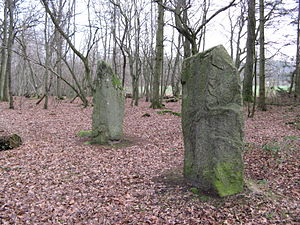
Gryet / Historie
Gryets Bautastenen.
I Gryet er et lille skovområde, på Bornholm, hvor der er en samling af bautastene. Den ligger på Bjergegårdsvejen, nord for Rønnevej i Bodilsker, 4 km vest for Nexø. Det ligger tæt ved Louisenlund i Østermarie, og er den største samling bautastene i Danmark.